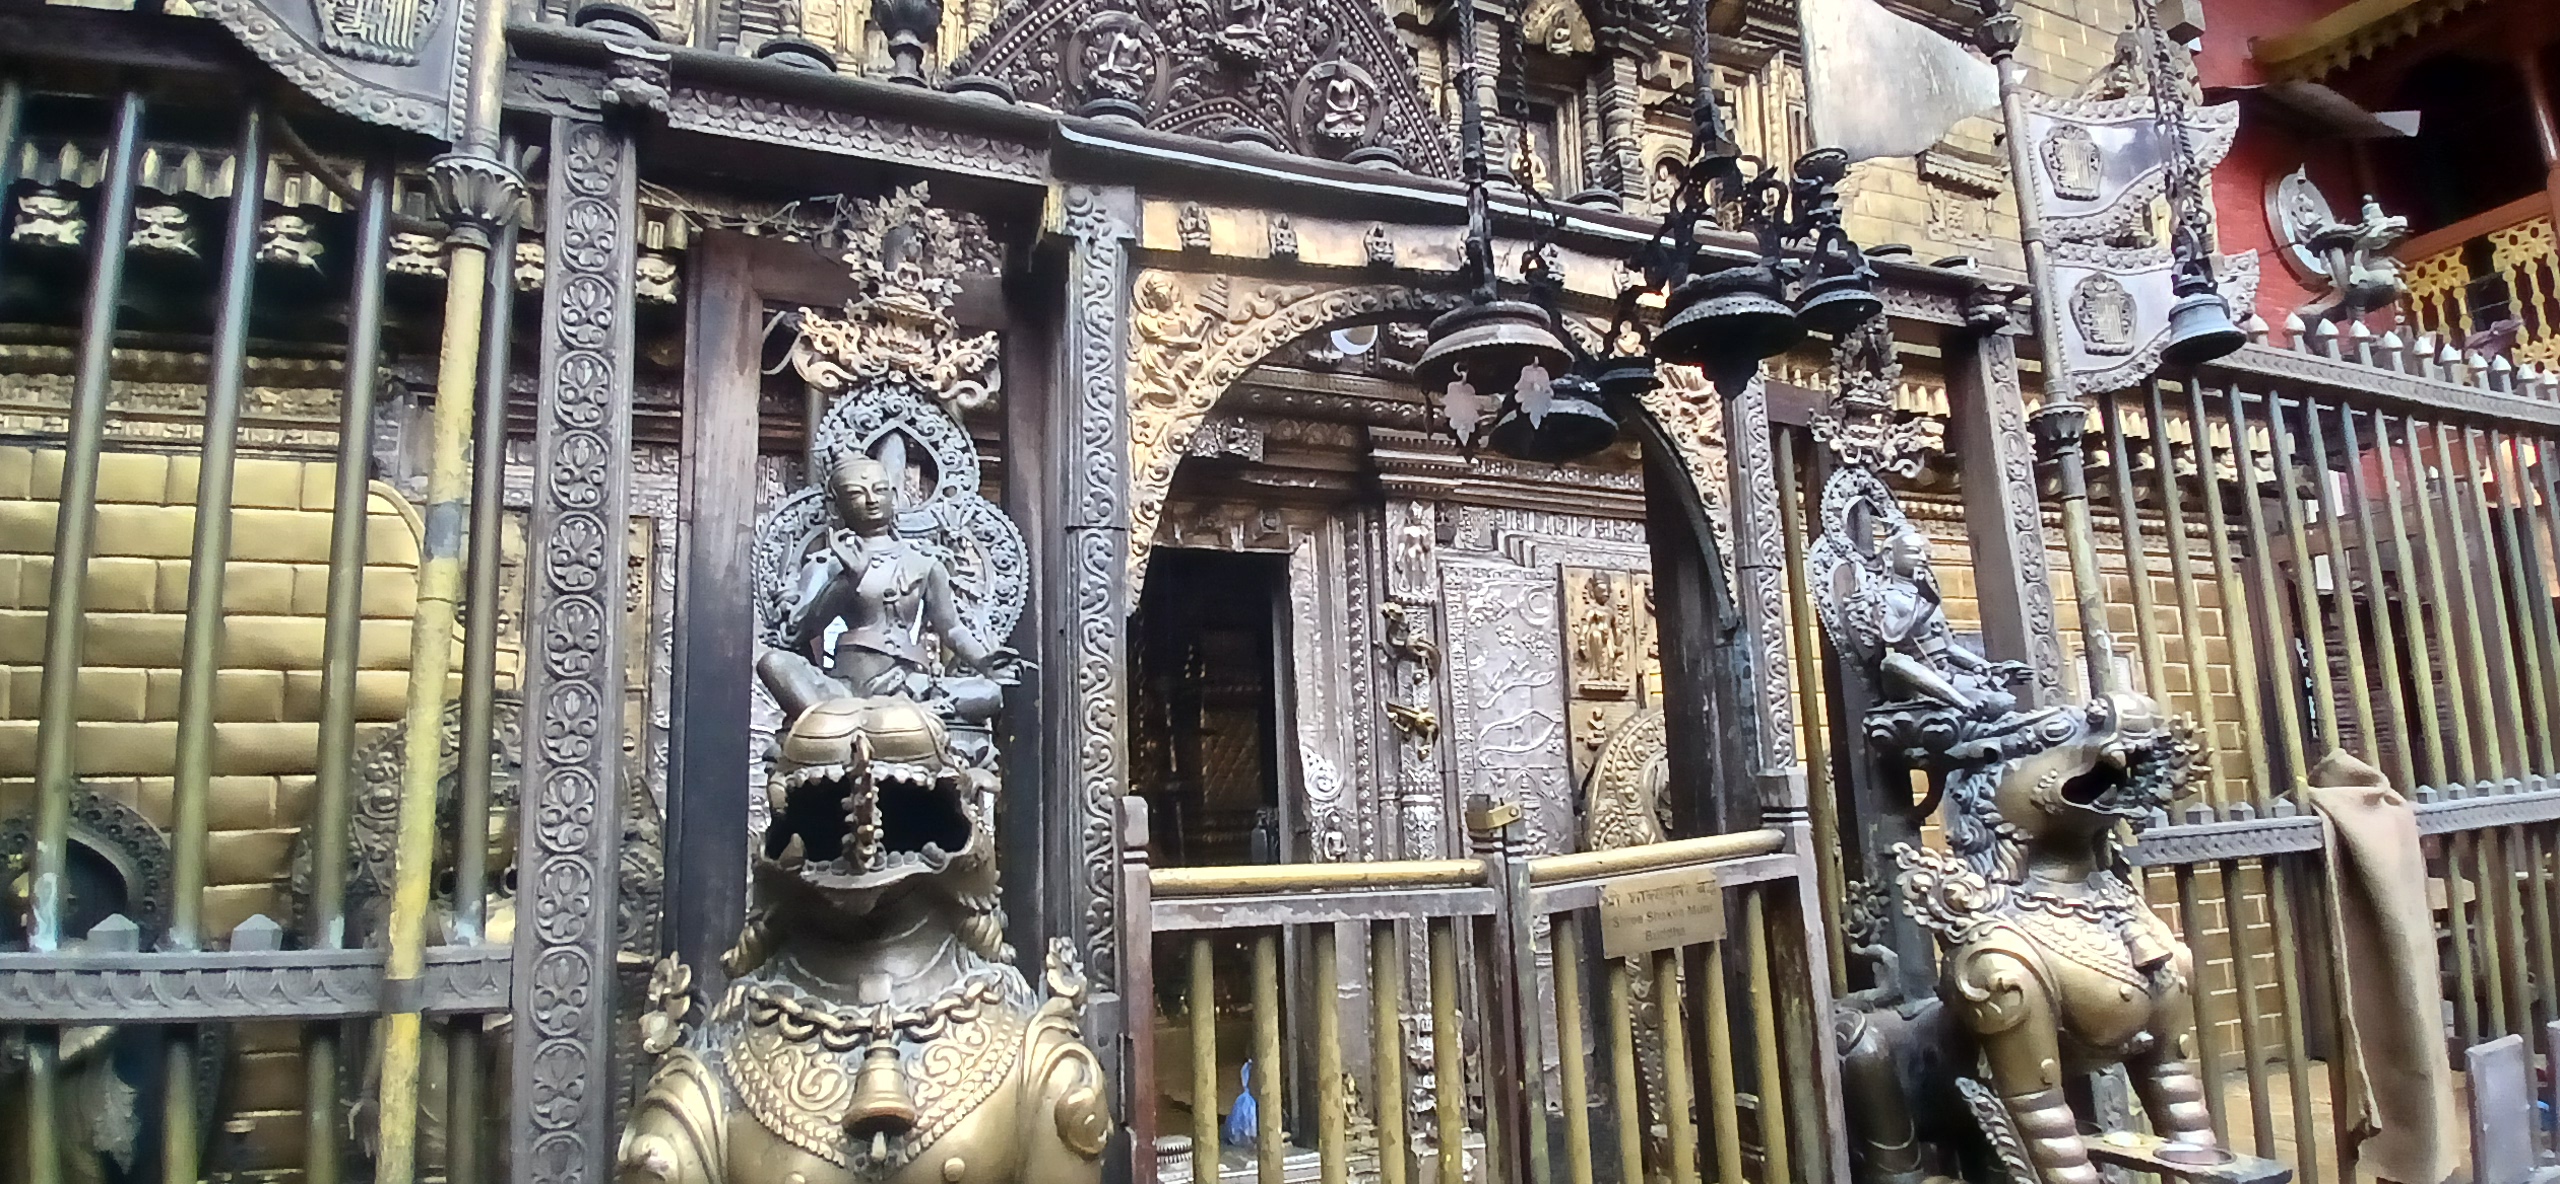
Heritage site: Hiranya_Varna_Mahavihar_Golden_Temple